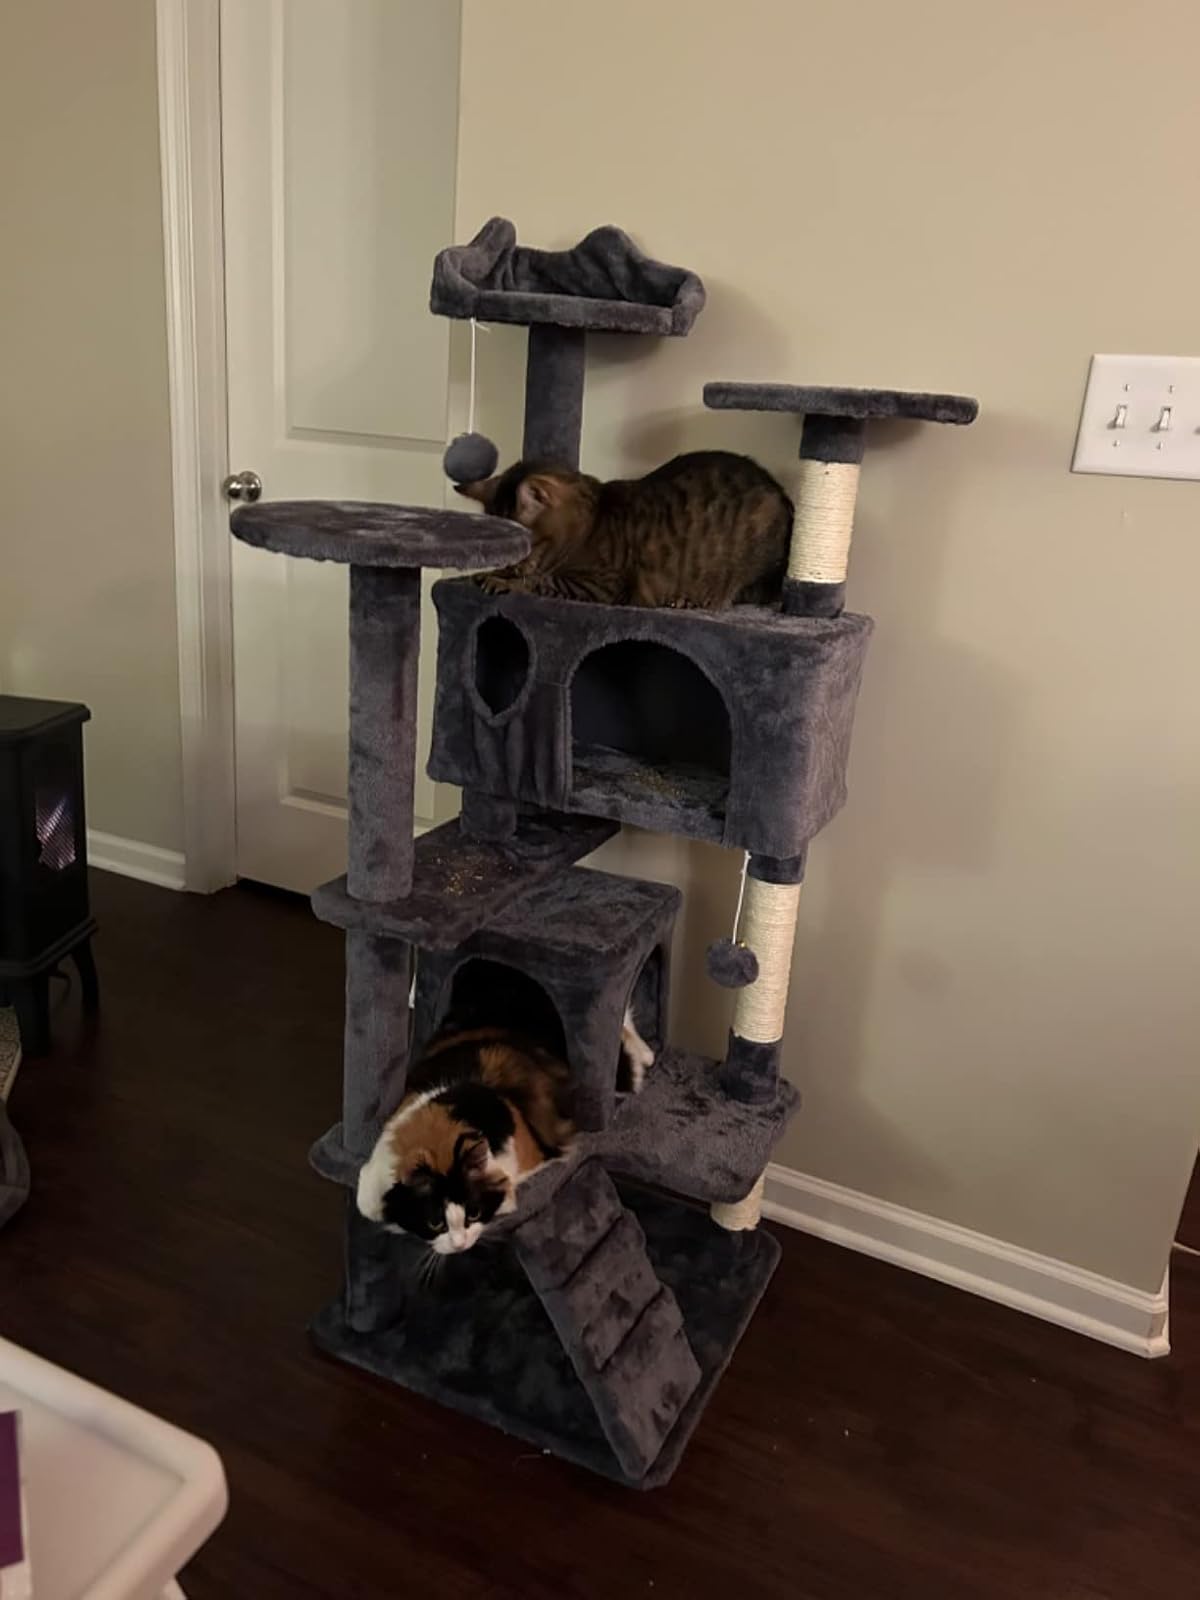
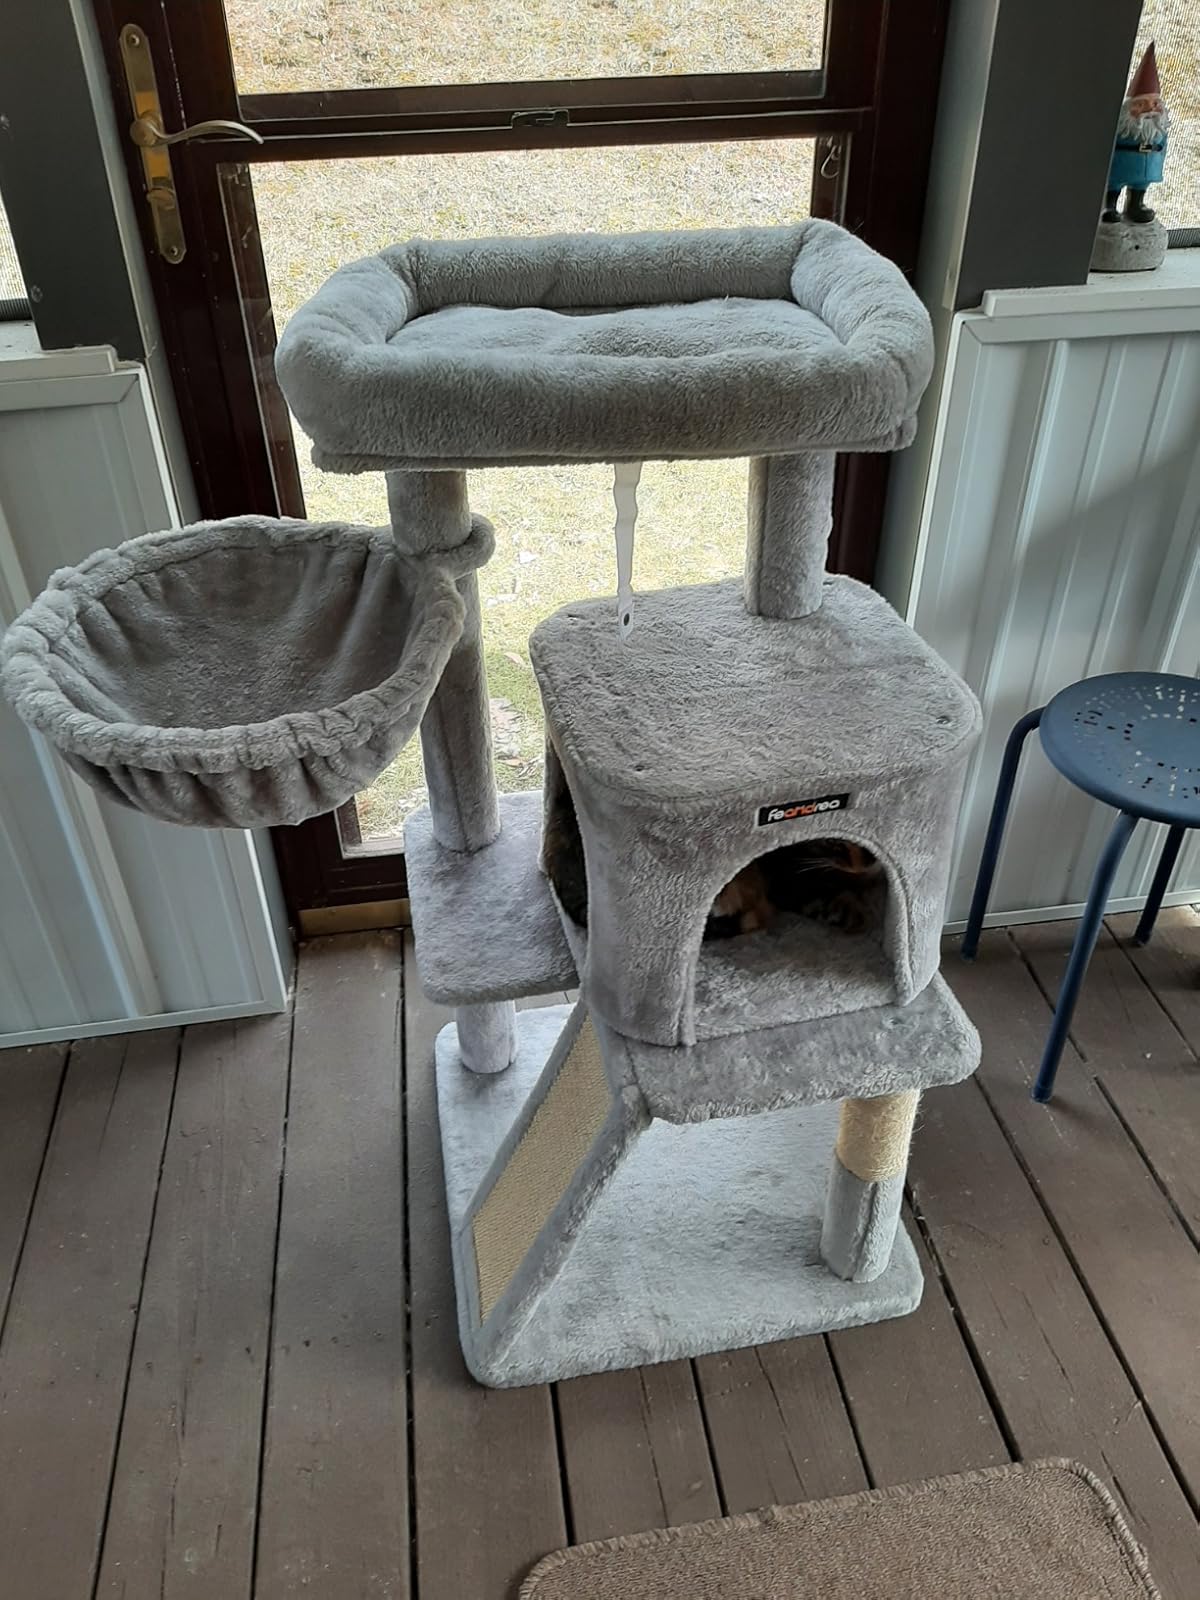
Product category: items_cat tree
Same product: no